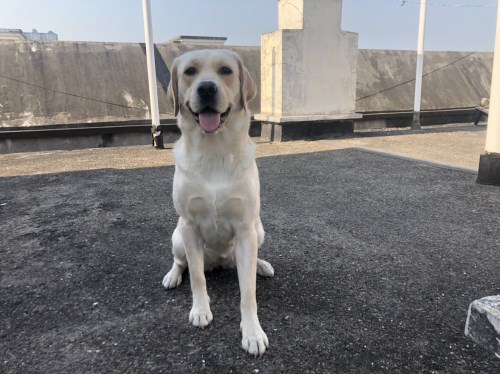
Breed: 3580-n000122-Labrador_retriever